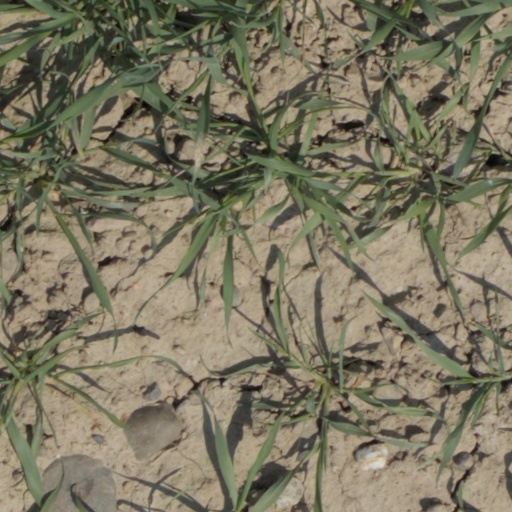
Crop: wheat